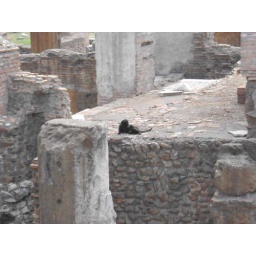
Rome_a small black cat sunning in the ruins_2